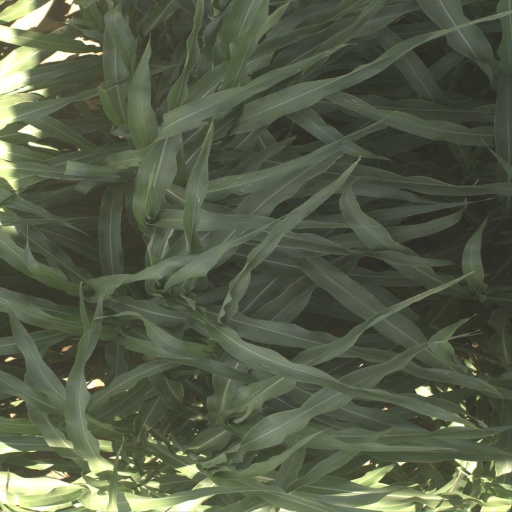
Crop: sorghum